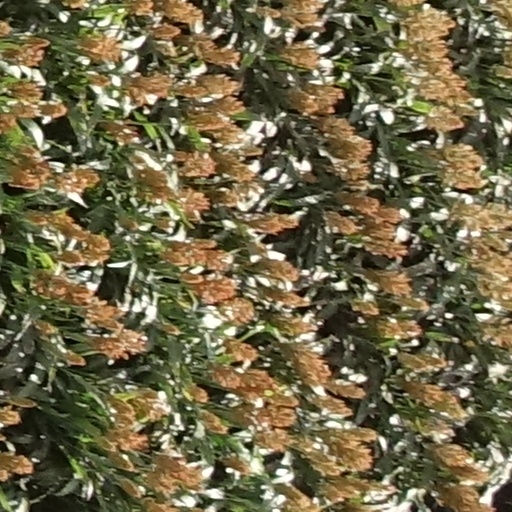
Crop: sorghum